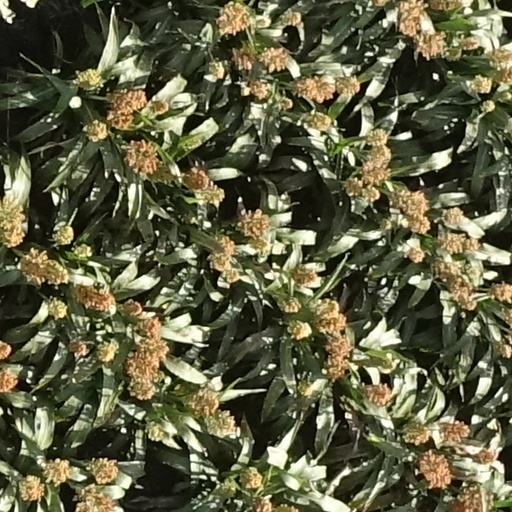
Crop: sorghum